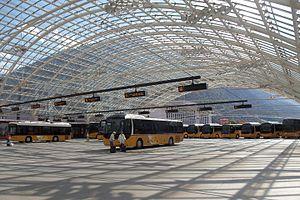
CarPostal Suisse SA, plus connue en français sous le nom CarPostal, est une entreprise de transport en commun filiale de La Poste suisse.